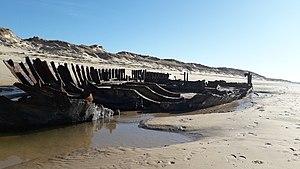
L'épave du Cantabria à Lacanau en 2019
Cette liste des épaves émergées recense, classifie et illustre les épaves notoires de navires échoués, encore visibles au dessus du niveau de la mer.
Le Cantabria est un bateau espagnol qui s’échoue sur la plage aquitaine de Lacanau le 26 août 1937 avec à son bord près de cinq cents Républicains embarqués à Santander lorsque la ville tombe aux mains des forces nationalistes, pendant la Guerre d'Espagne.